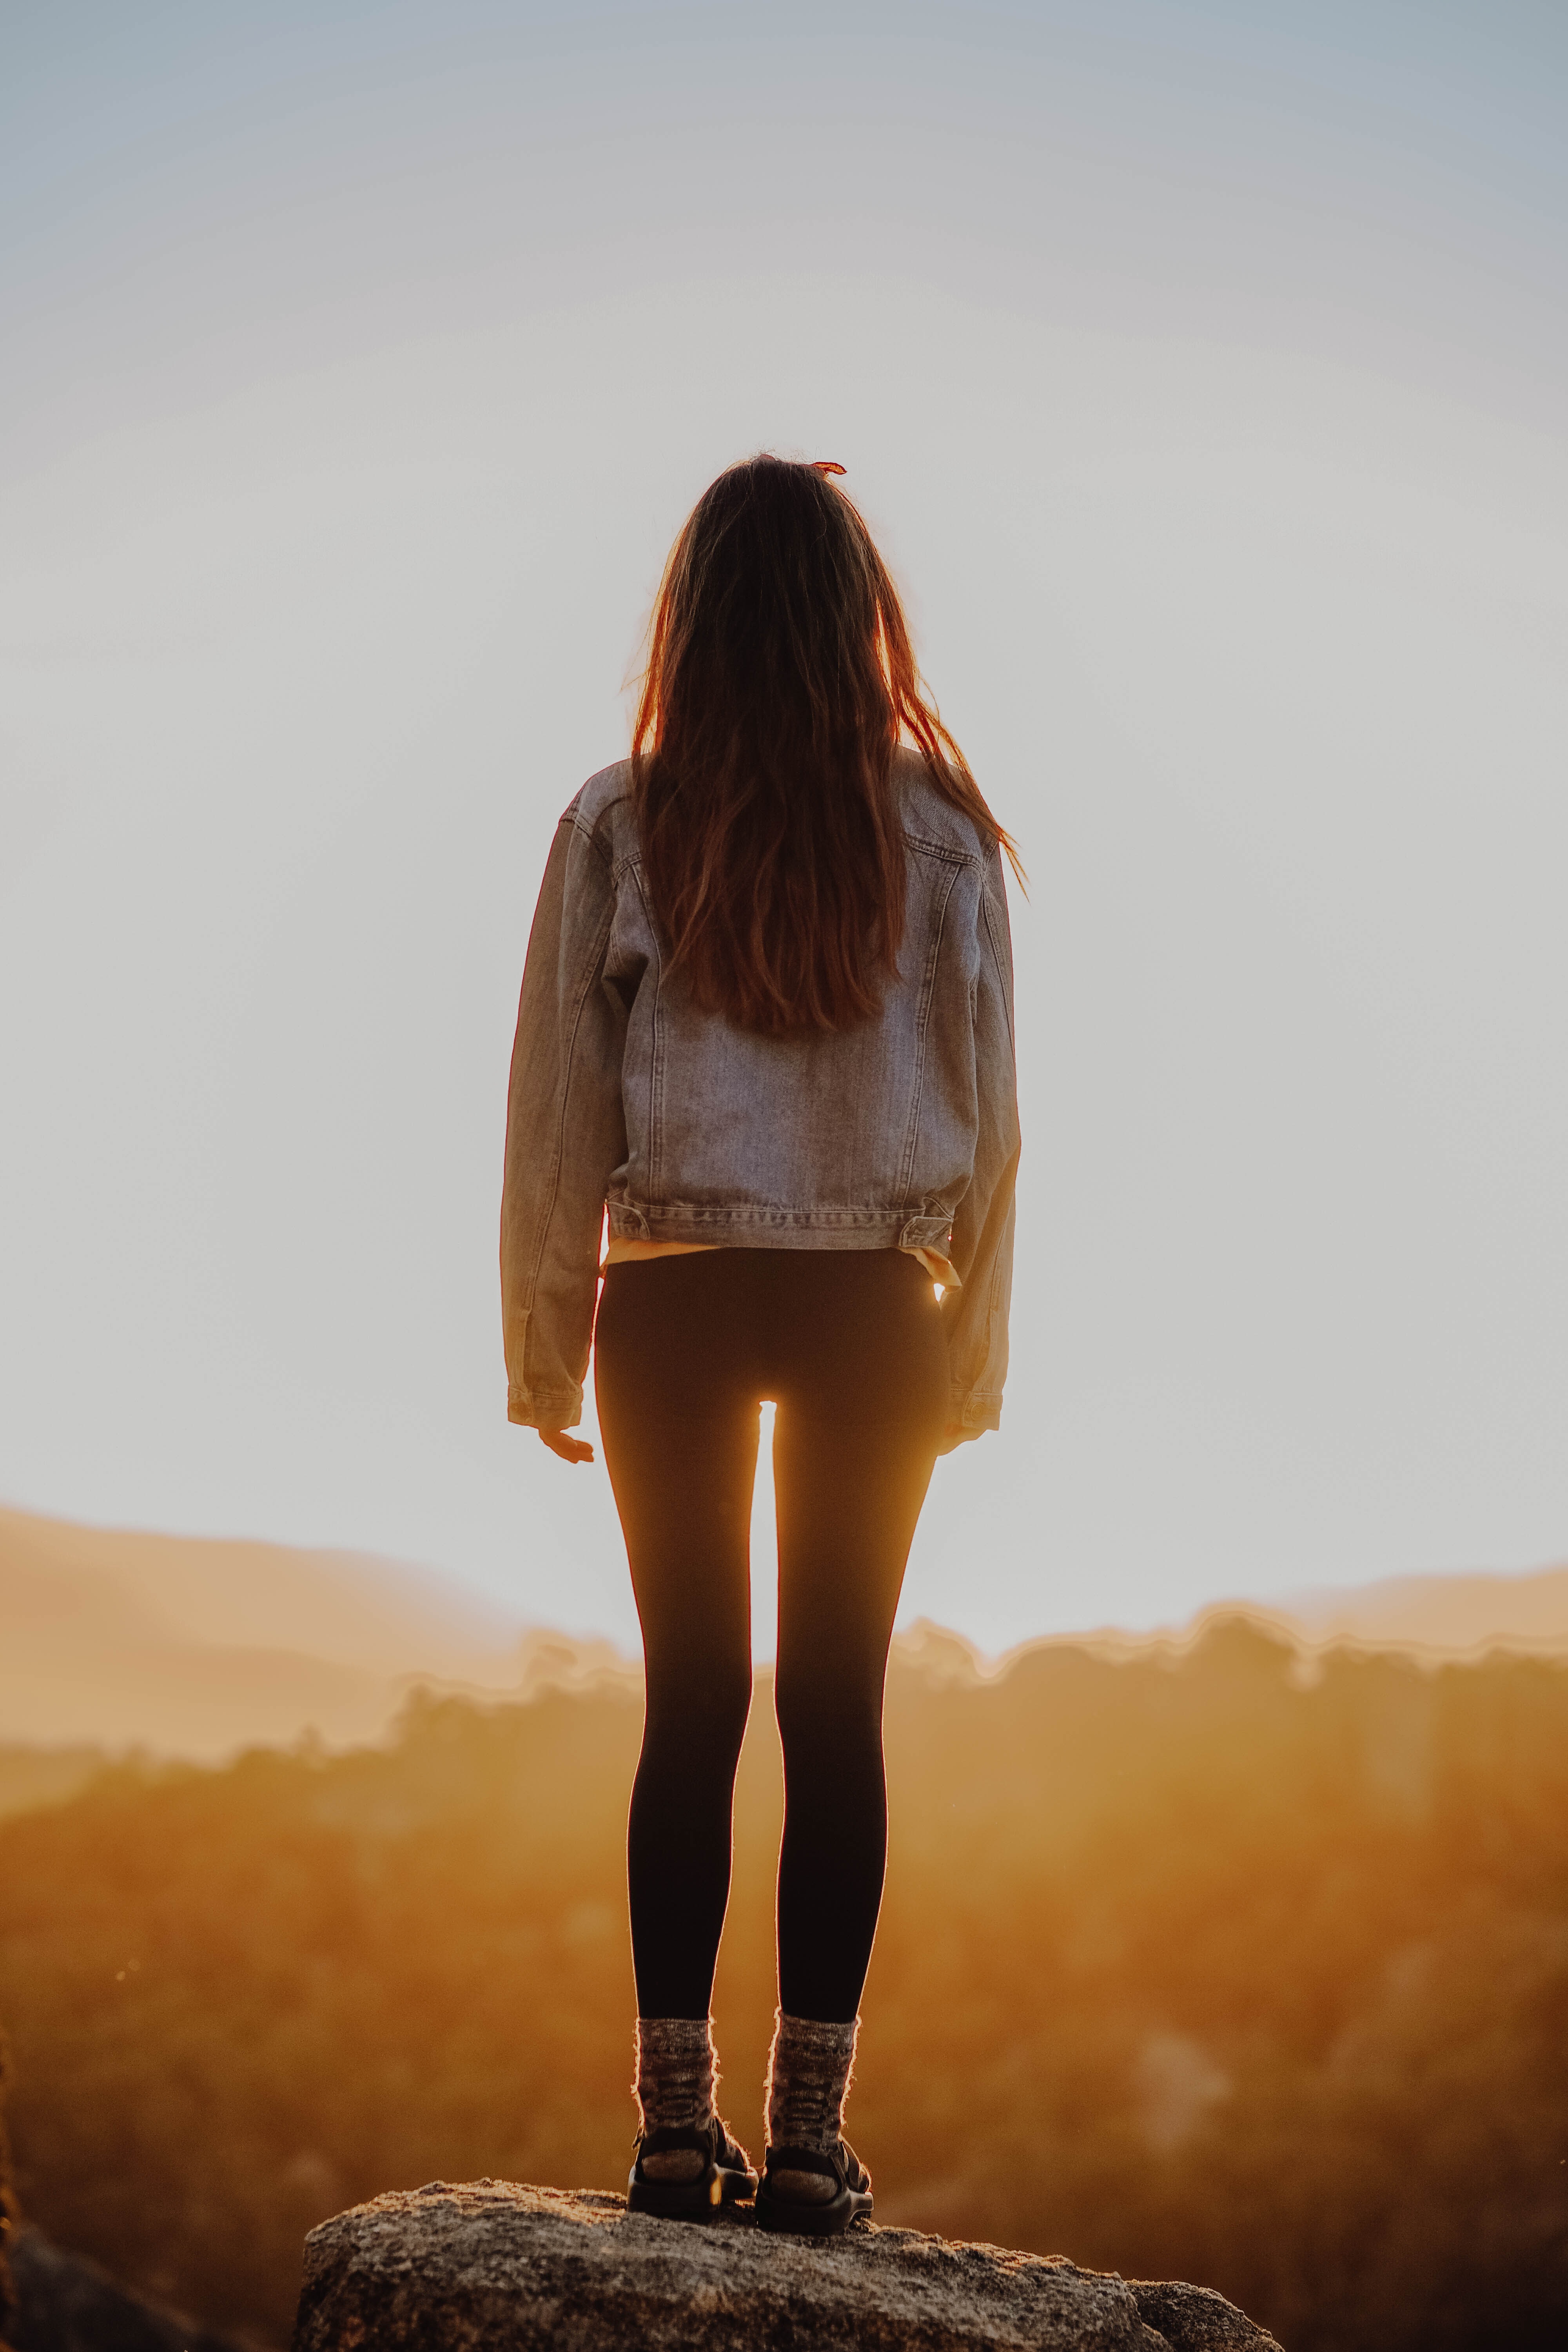
sunrise, standing, sky, girl, shoulder, light, sunlight, outerwear, leg, trousers, long hair, joint, shorts, jeans, fun, neck, fur, photo shoot, back